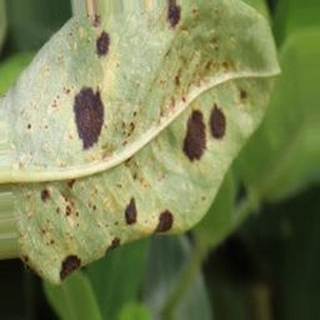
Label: groundnut_rust